University of the Sunshine Coast

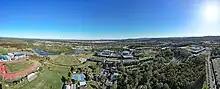
Aerial panorama of The University of the Sunshine Coast. 2023.

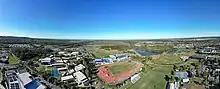
Aerial vista of The University of the Sunshine Coast and its surrounds. 2023.

The first discussions about a university for the Sunshine Coast region began in 1973. In 1989, the Australian Federal Government approved its establishment. On 1 July 1994 the Queensland Parliament passed the "Sunshine Coast University College Act 1994".